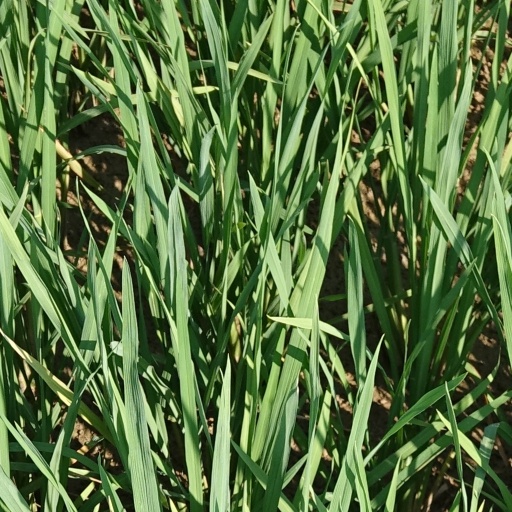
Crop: rice